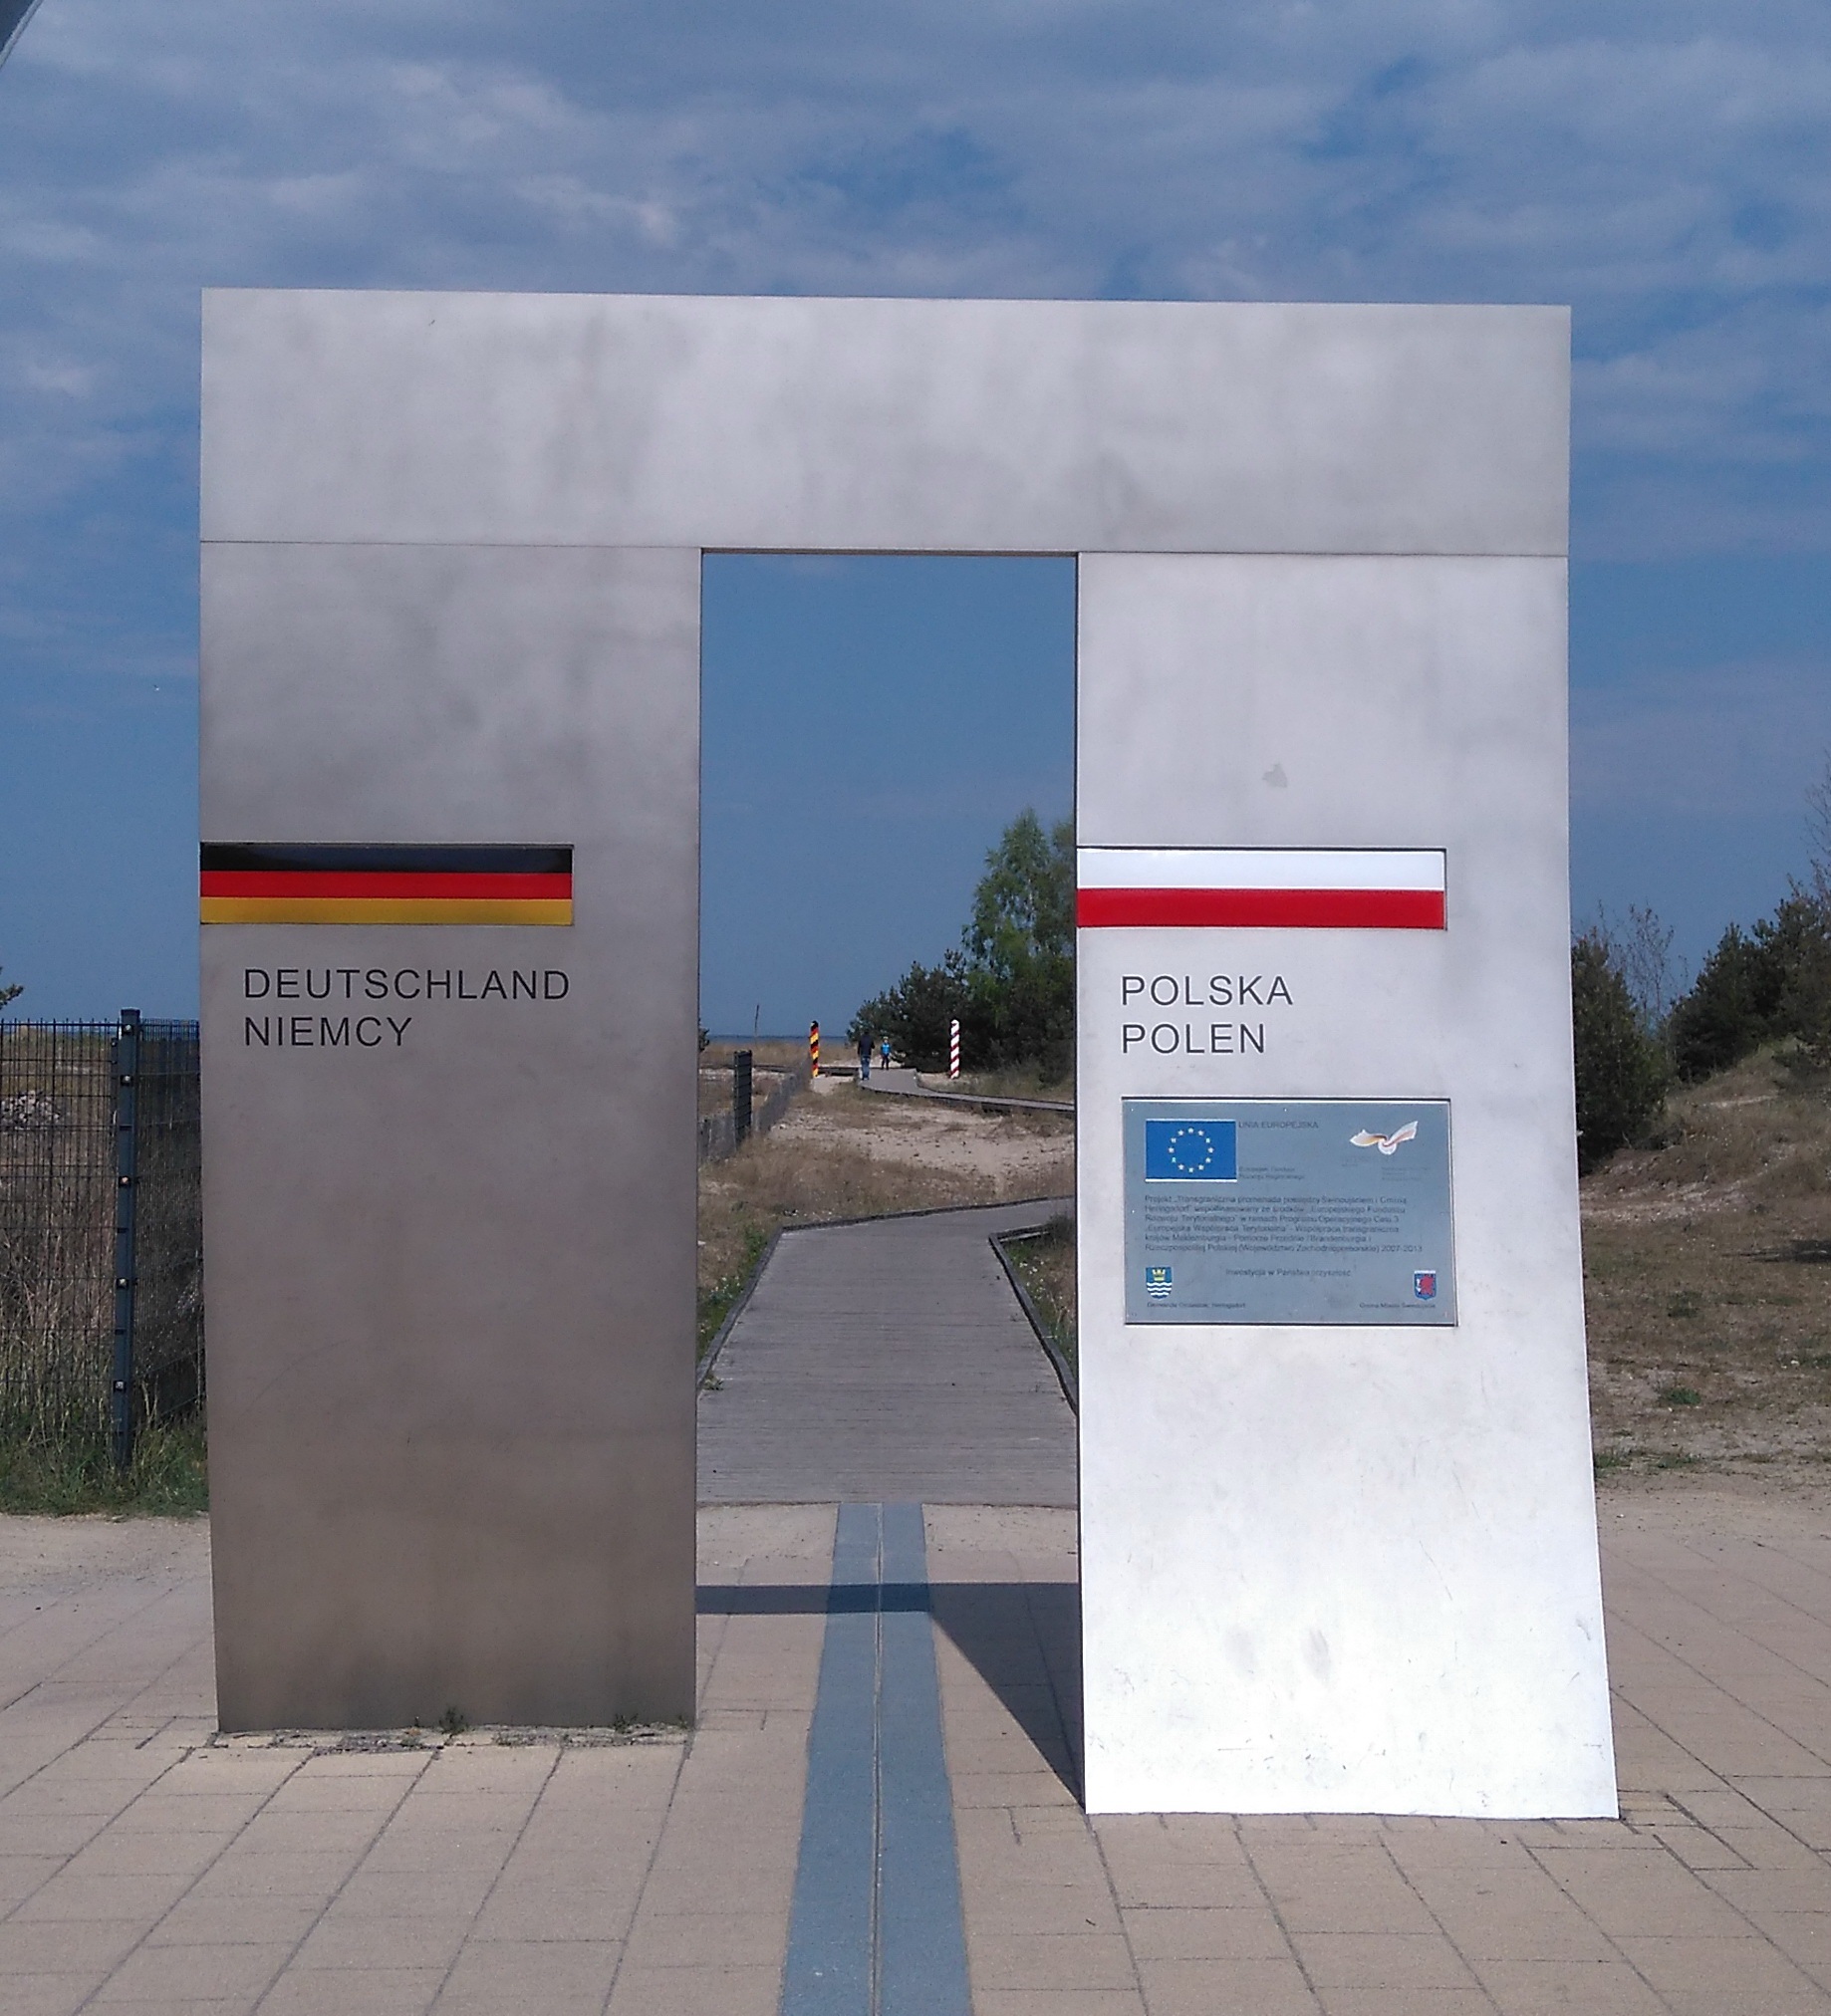
architecture, advertising, monument, sign, facade, signage, memorial, poland, germany, border, cycle path, bicycle path, island of usedom, country border, ahlbeck, swinoujscie, federal republic of germany